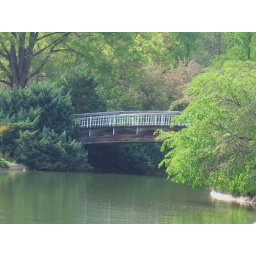
bridge over the lake